Schulte Roth & Zabel

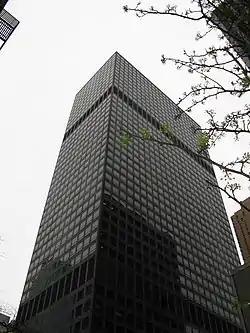
Schulte Roth & Zabel's New York headquarters at 919 Third Avenue, New York, NY

"Chambers Global" ranked SRZ as a Band 1 law firm in Investment Funds (Hedge Funds, Global-wide). "Chambers USA" recognized SRZ in Investment Funds (Hedge Funds, Nationwide), Capital Markets (Structured Products, Nationwide), Bankruptcy/Restructuring (New York), Corporate/M&A (New York), Real Estate (Mainly Corporate & Finance, New York) and Tax (New York).